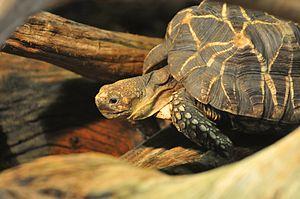
Le Zoo de Toronto est un parc zoologique canadien situé à Toronto, capitale de la province de l'Ontario. Le zoo fut fondé le 15 août 1974. Avant les fusions municipales de 1998, le zoo était connu sous le nom de Metropolitan Toronto Zoo. Le zoo est situé à proximité de la rivière Rouge et du Parc de la Rouge.
Geochelone platynota, la Tortue étoilée de Birmanie, est une espèce de tortues de la famille des Testudinidae. Elle est parfois appelée tortue à dos plat.